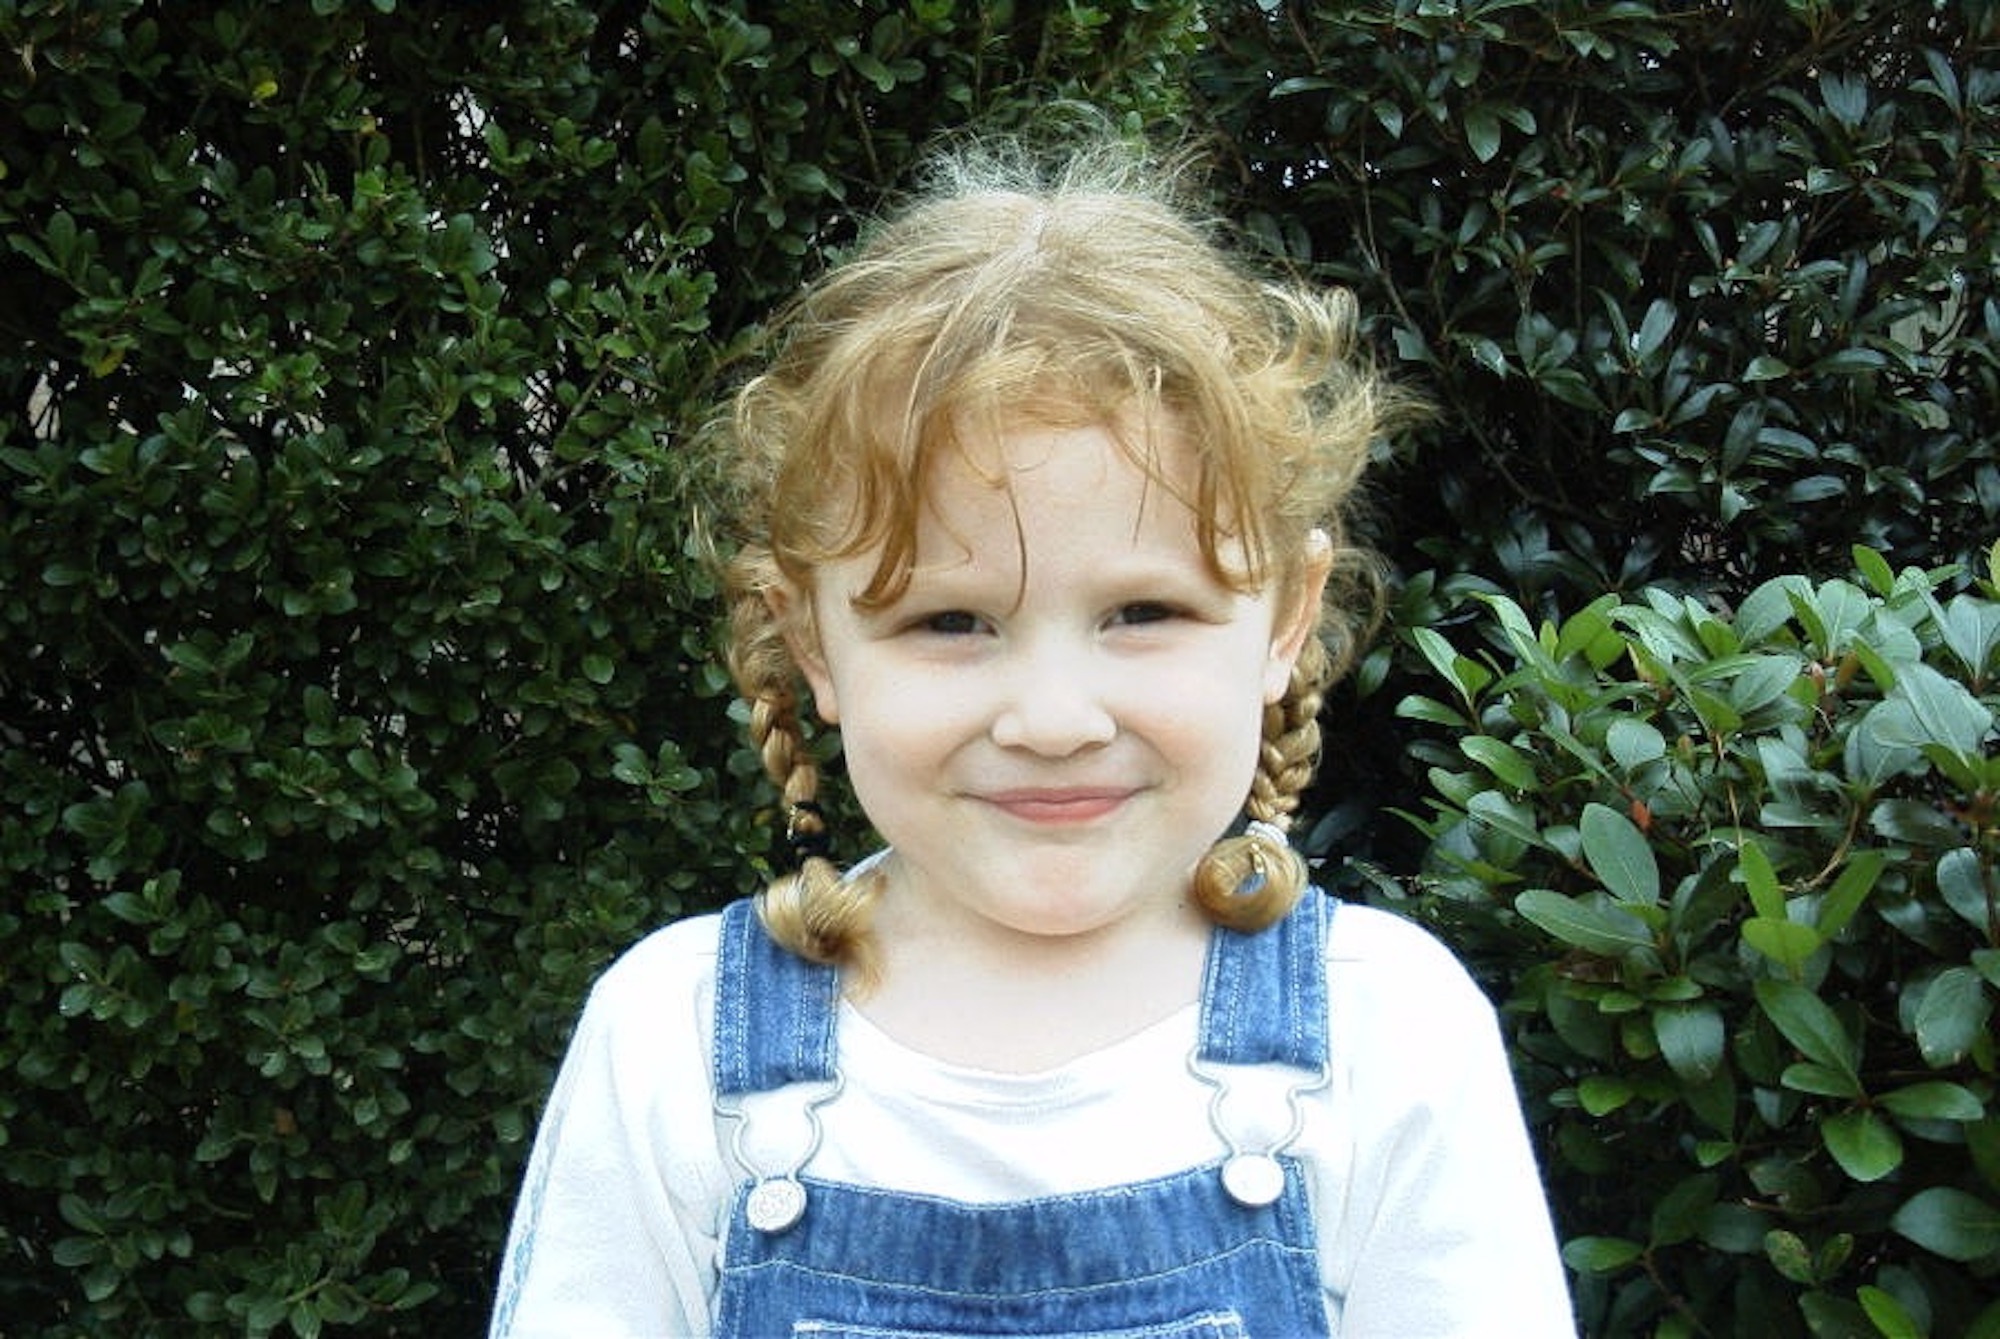
person, people, girl, hair, play, sweet, flower, boy, cute, male, portrait, young, spring, small, child, facial expression, childhood, hairstyle, smile, face, family, eyes, happy, toddler, little, blond, grin, overalls, braids, pigtails, portrait photography